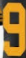
Number: 9